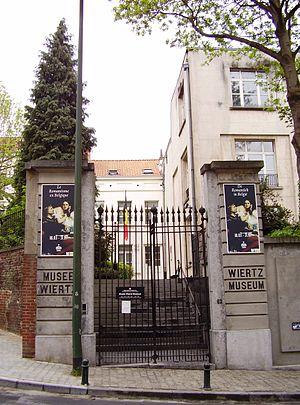
Musée Antoine Wiertz, Bruxelles
Antoine Wiertz, surnommé « le philosophe au pinceau », né à Dinant le 22 février 1806, est un peintre, sculpteur et marginalement lithographe belge. Il est mort le 18 juin 1865 dans son atelier de la rue Vautier à Bruxelles.
Le musée Wiertz, à Ixelles, est un musée consacré à l'artiste belge Antoine Wiertz.
Cet article recense le patrimoine immobilier protégé à Ixelles. Le patrimoine immobilier protégé fait partie du patrimoine culturel en Belgique.